Gordon Rice

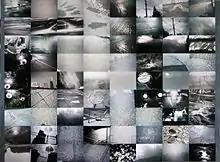
Silver Landscape: Photocollage by Gordon Rice

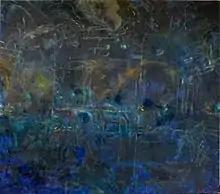
Night Bus: Oil Painting by Gordon Rice

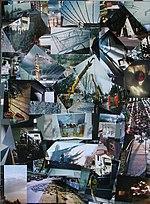
Wrenched Perspective: Photocollage by Gordon Rice

Through all this time, Gordon Rice has made and continues to make work in these formats: large oil paintings (one of which is in the collection of the Vancouver Art Gallery and another in the collection of the Honolulu Museum of Art), large scale collages, many incorporating photographs; and small or very small collages on paper, watercolours, and drawings. Many of these works are in private collections; one piece on public view is the large oil "Corner Still Life" in the collection of Fairmont Hotels, hanging in the lobby of the Fairmont Chateau Whistler in Whistler, BC